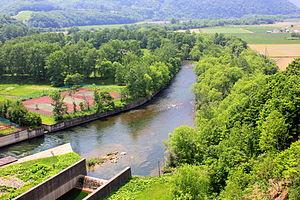
Le fleuve Teshio est un cours d'eau de l'île de Hokkaidō au Japon.